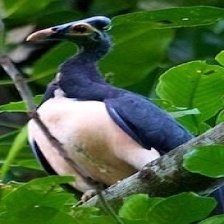
Species: MALEO
Scientific name: MACROCEPHALON MALEO